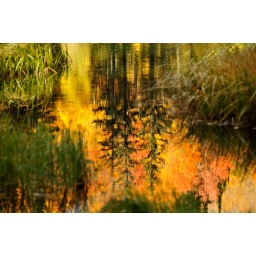
pines and aspen colors reflect in silver lake